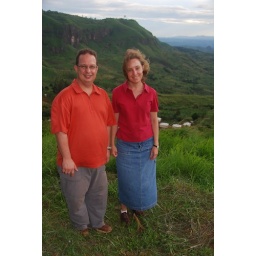
Bruce softened by the sight of an airplane flying by surrenders the front seat of our vehicle to his loving sister Lori.